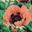
Label: poppy